Penguin Town

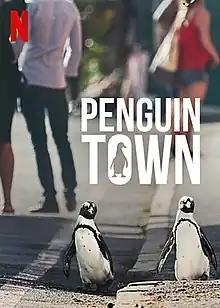
Promotional poster

Penguin Town is a 2021 Netflix Original documentary television series narrated by Patton Oswalt. It follows a group of endangered penguins in Simon's Town, South Africa as they search for mates, raise their young and interact with other penguins. The series was released on June 16, 2021.